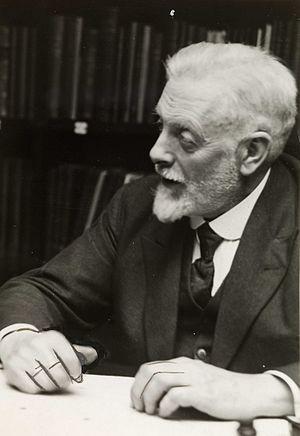
Poul Heegaard est un mathématicien danois, spécialiste de topologie.